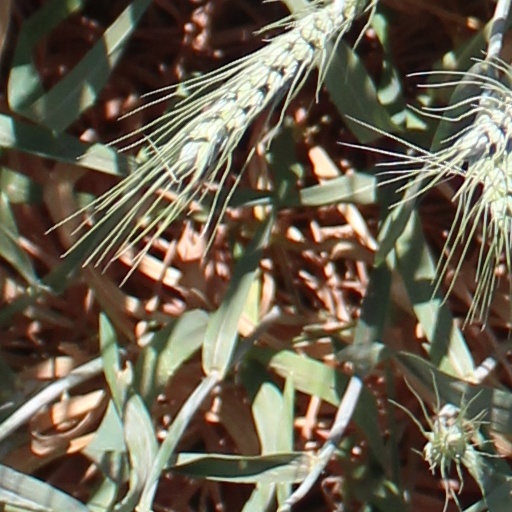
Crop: wheat